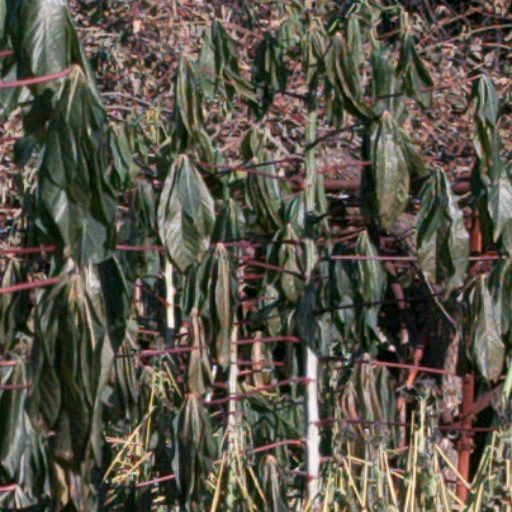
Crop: cassava